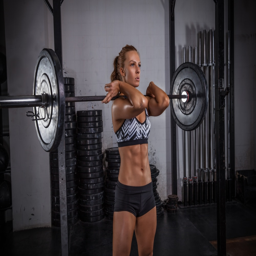
front squats vs. back squats : does one have an advantage over the other ?